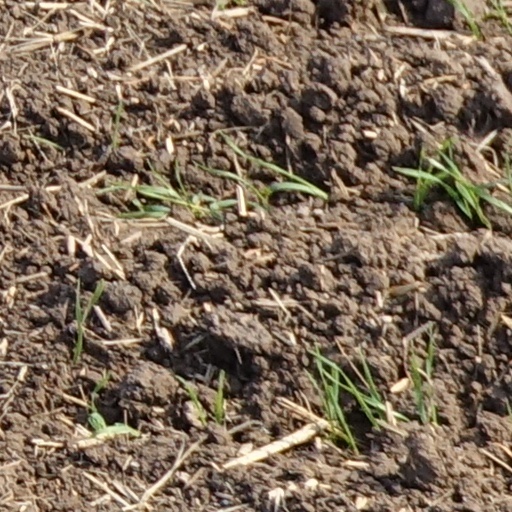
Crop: wheat